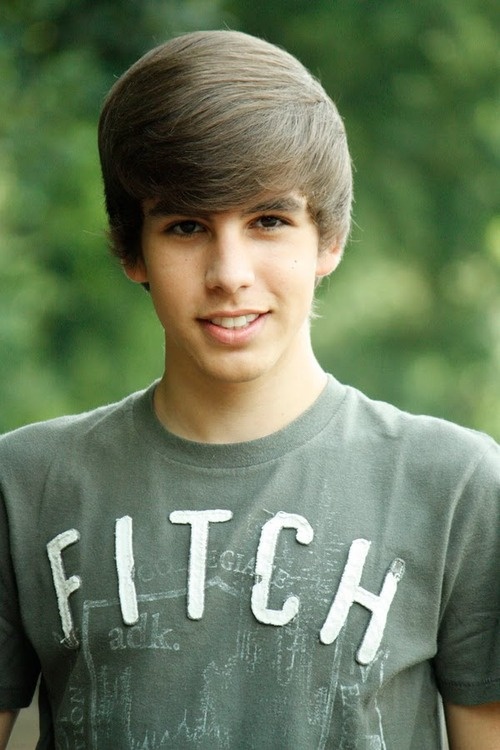
Portrait style: Real Portrait